Kurt Andersson

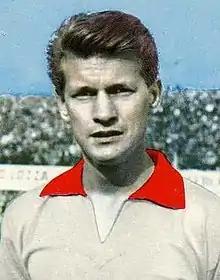
Andersson in 1965

Kurt Andersson (born 24 April 1939) is a Swedish footballer. He played in one match for the Sweden men's national football team in 1964.